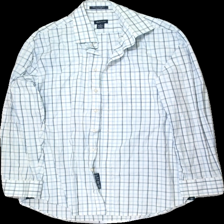
View: front
Type: Shirt
Category: Men
Brand: Gant
Colors: White, Blue, Grey
Material: 100% bomull
Pattern: Checkered print
Cut: Regular
Size: XL
Season: All
Stains: Minor
Damage: smuts fläckar
Damage location: top center
Price range: <50
Recommended usage: Export
Description: rutig skjorta med skimmrande knappar